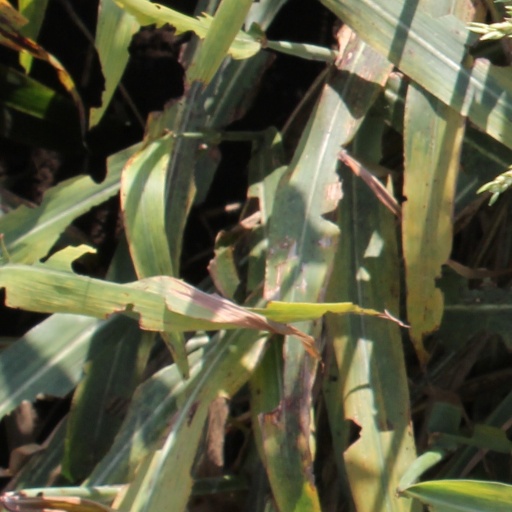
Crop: sorghum